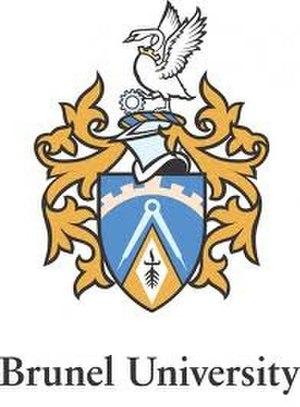
L'université Brunel est une université publique anglaise située à Uxbridge dans le Grand Londres. Elle a été fondée en 1966 et tient son nom de l'ingénieur anglais Isambard Kingdom Brunel.